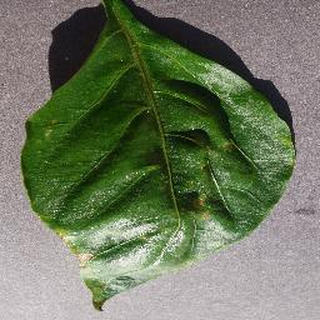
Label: bell_pepper_bacterial_spot